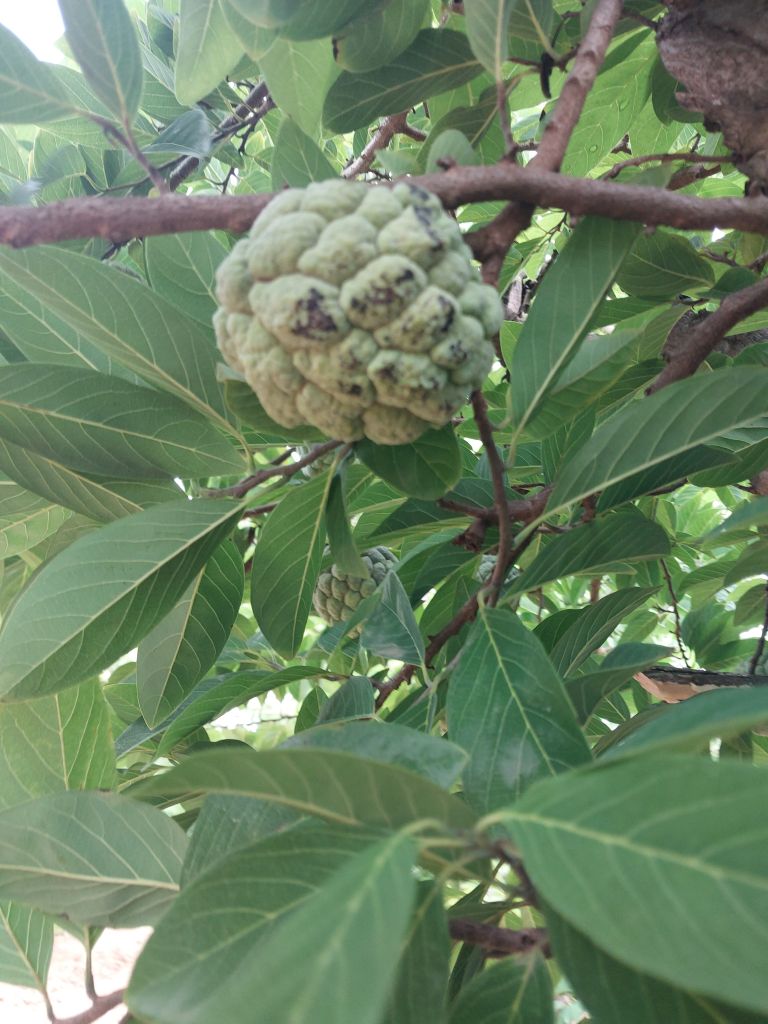
Disease label: Blank Canker